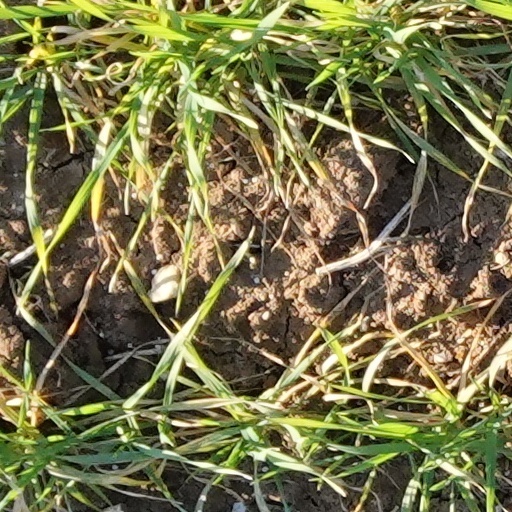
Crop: wheat